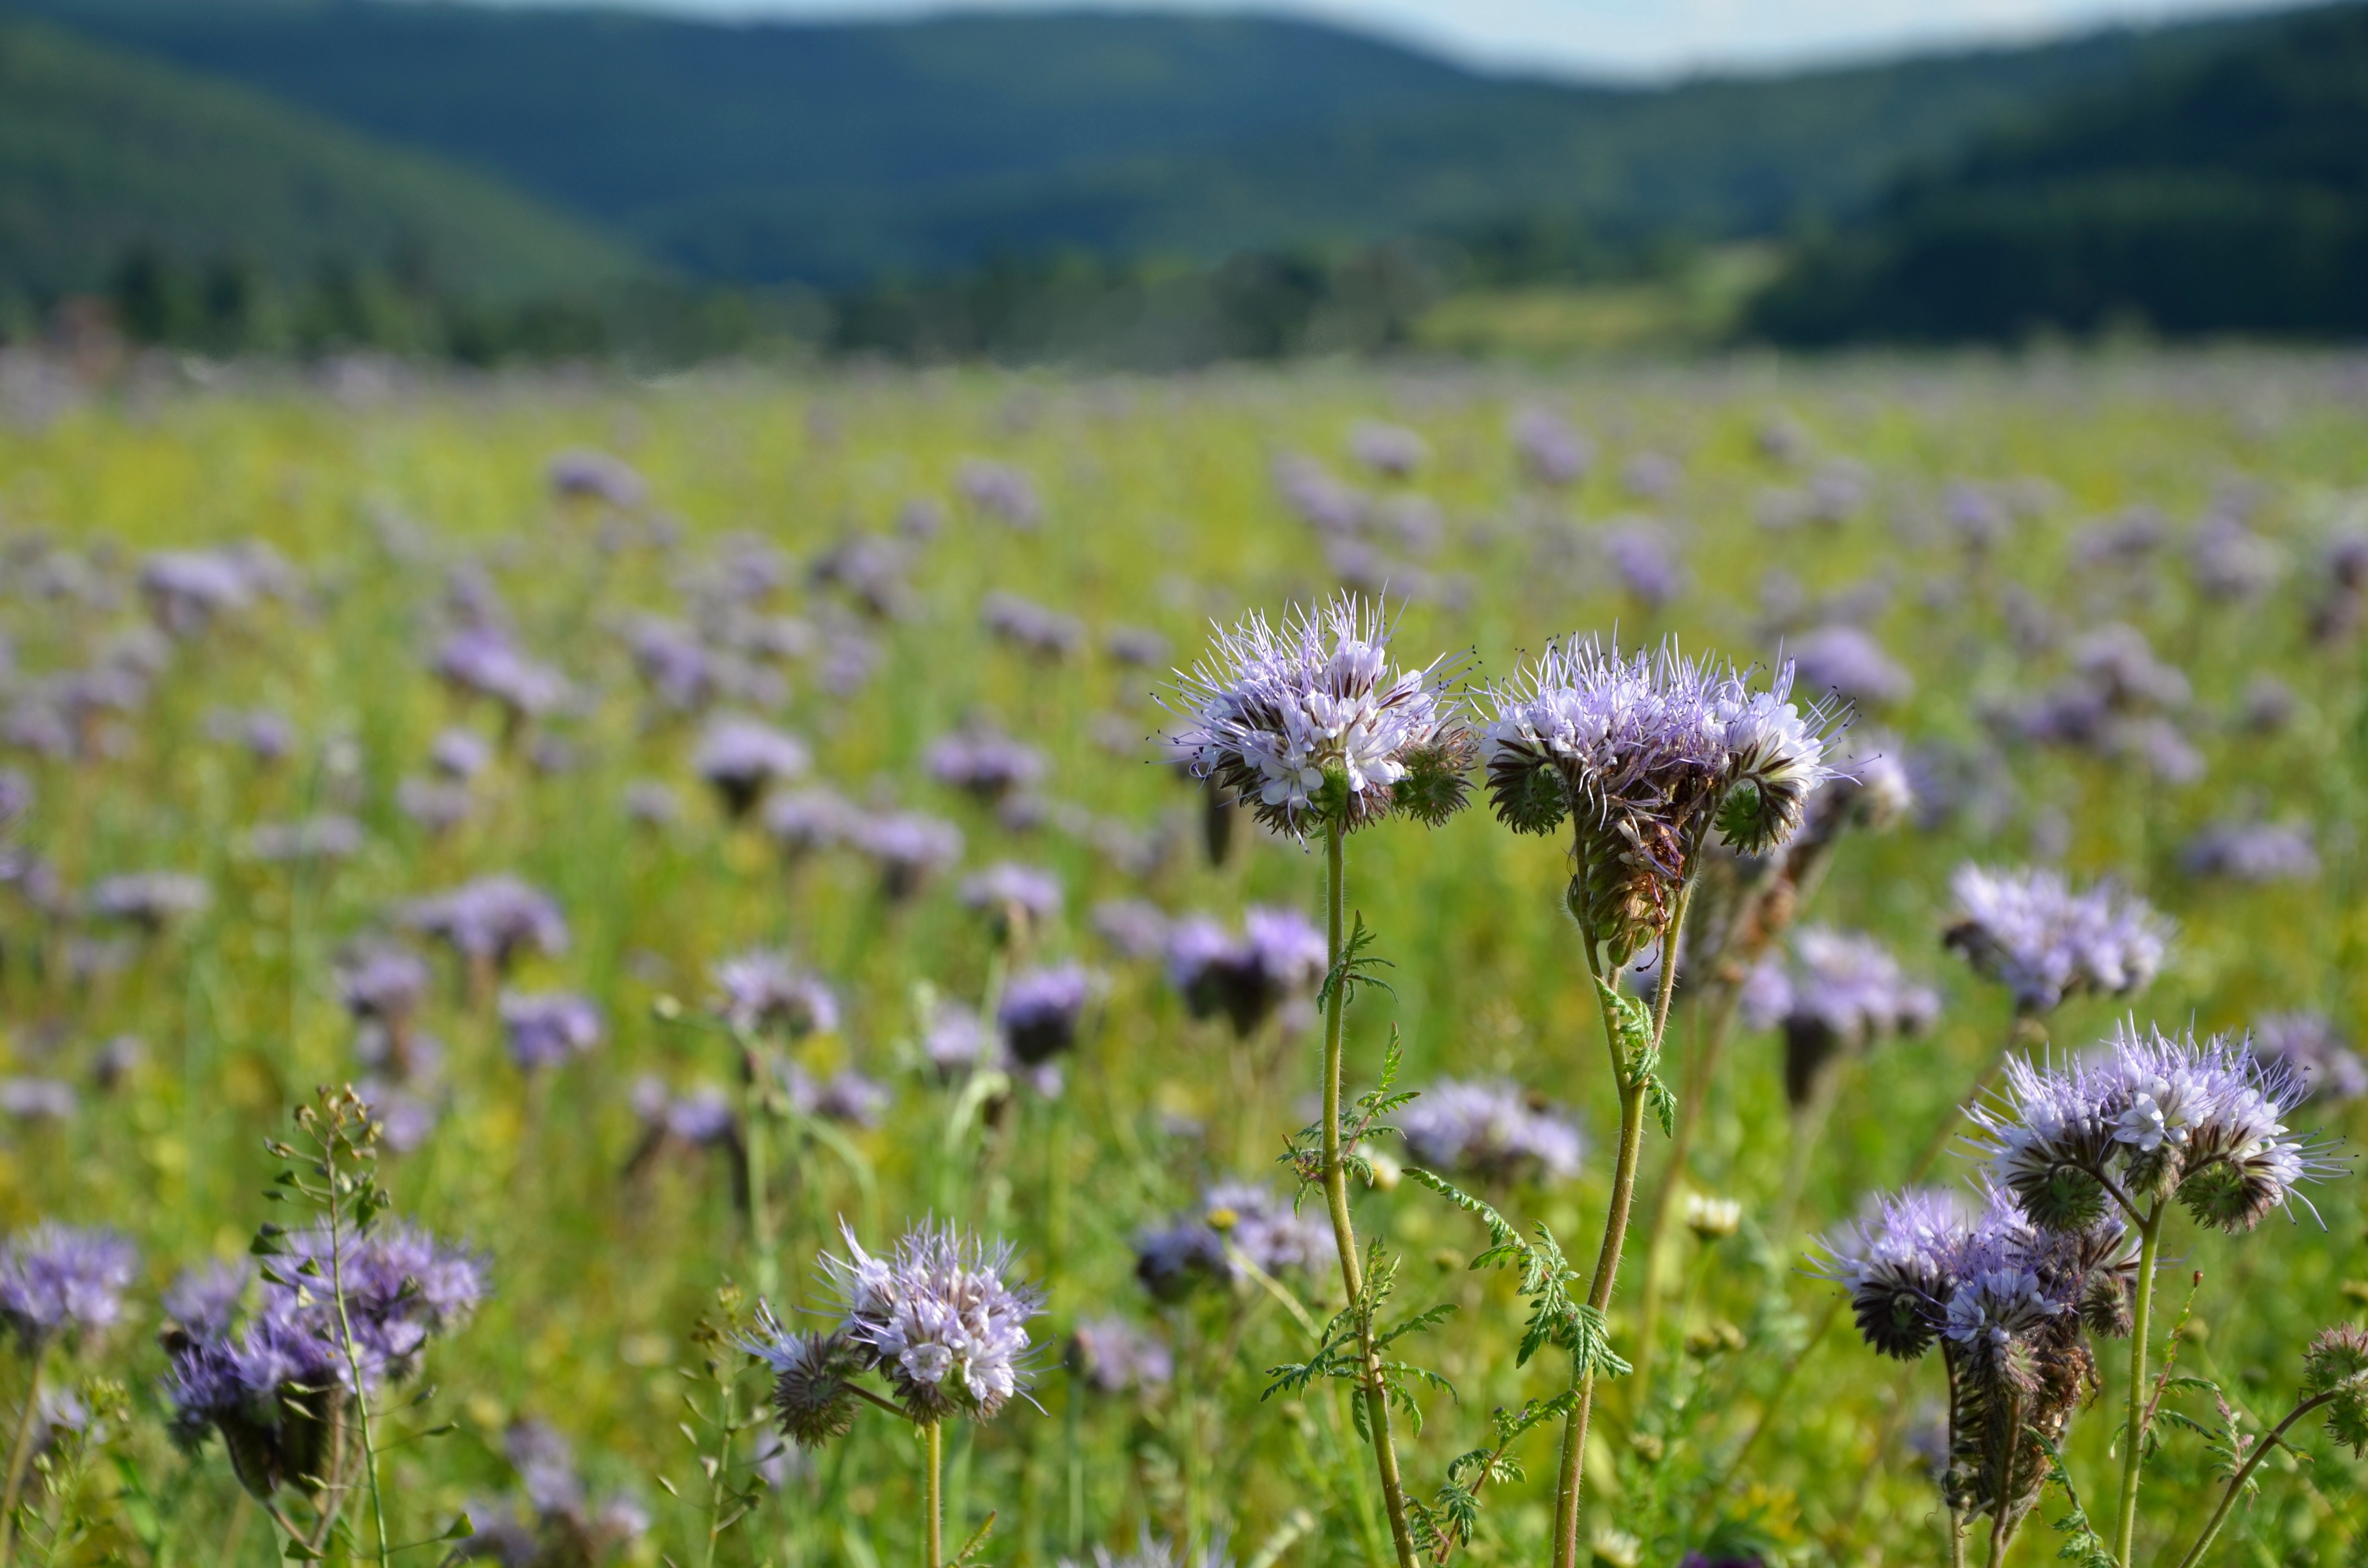
nature, grass, plant, field, meadow, prairie, flower, purple, summer, pasture, agriculture, flora, lavender, plain, wildflower, pointed flower, wild flowers, grassland, violet, plateau, habitat, ecosystem, bees, tundra, steppe, flowering plant, daisy family, phacelia, field flowers, natural environment, geographical feature, grass family, land plant, english lavender